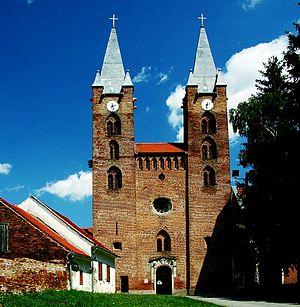
Le gothique de brique est un style d´architecture gothique du Nord de l´Europe, et plus particulièrement du Nord de l'Allemagne et des régions autour de la mer Baltique. Il s'est surtout répandu dans les villes culturellement allemandes de l'ancienne Ligue Hanséatique à partir du XIIIᵉ siècle, puis bien au-delà par influence. Les bâtiments sont essentiellement constitués de briques et le style de la décoration s'est adapté aux possibilités et aux limites de ce matériau, conférant à cette architecture une identité bien particulière.
Türje est un village et une commune du comitat de Zala en Hongrie.